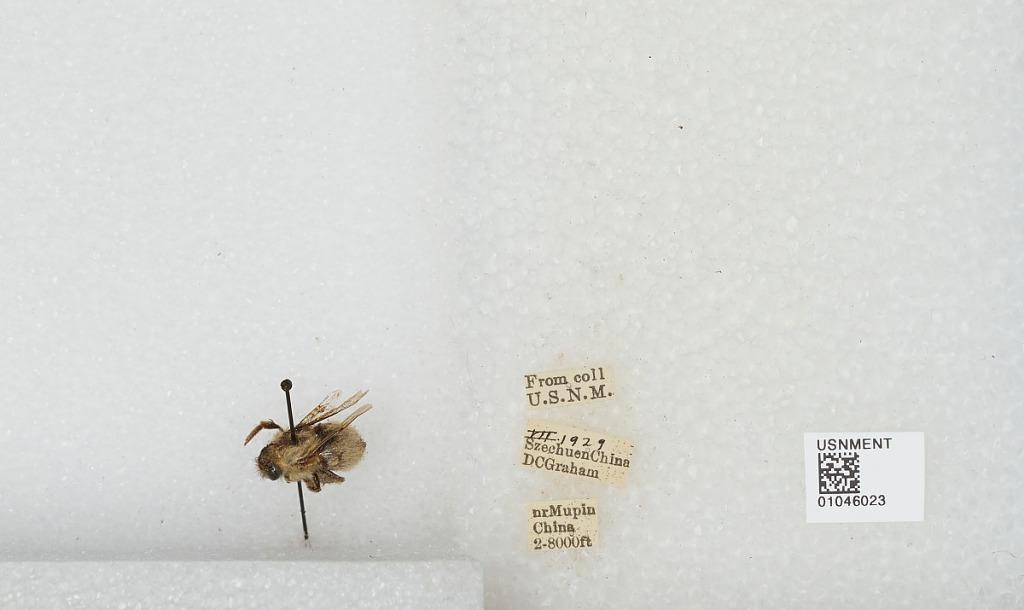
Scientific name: Bombus sp.
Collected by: D. Graham
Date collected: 1929-7-
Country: China
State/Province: Sichuan
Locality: near Muping